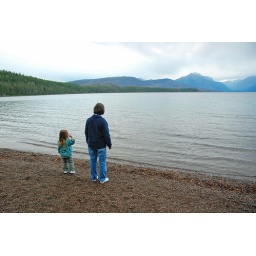
Throwing rocks in the water at Lake McDonald